2020–2021 Thai protests

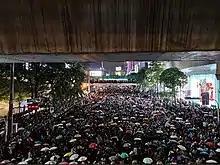
The 15 October protest at the Ratchaprasong intersection.

In a rally described as one of the largest protests in years, on 19 September, protesters gathered at Thammasat University, then moved to Sanam Luang in the afternoon and stayed overnight there, with attendance estimated at anywhere between 20,000 and 100,000, On 20 September, the protesters installed a plaque symbolizing the now-missing Khana Ratsadon plaque at Sanam Luang. The protesters submitted their demands to the president of the Privy Council via the chief of the Metropolitan Police Bureau before dispersing. There were no reports of violence; protest leader Parit Chiwarak called for a general strike on 14 October to commemorate the 1973 Thai popular uprising. The plaque was removed less than 24 hours after it was installed; however, it has since proliferated as an online meme. Some international media described the rally as an open challenge to Vajiralongkorn.